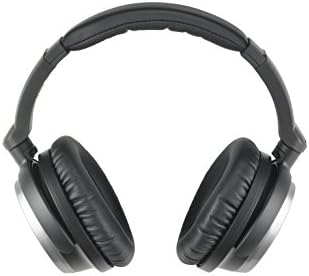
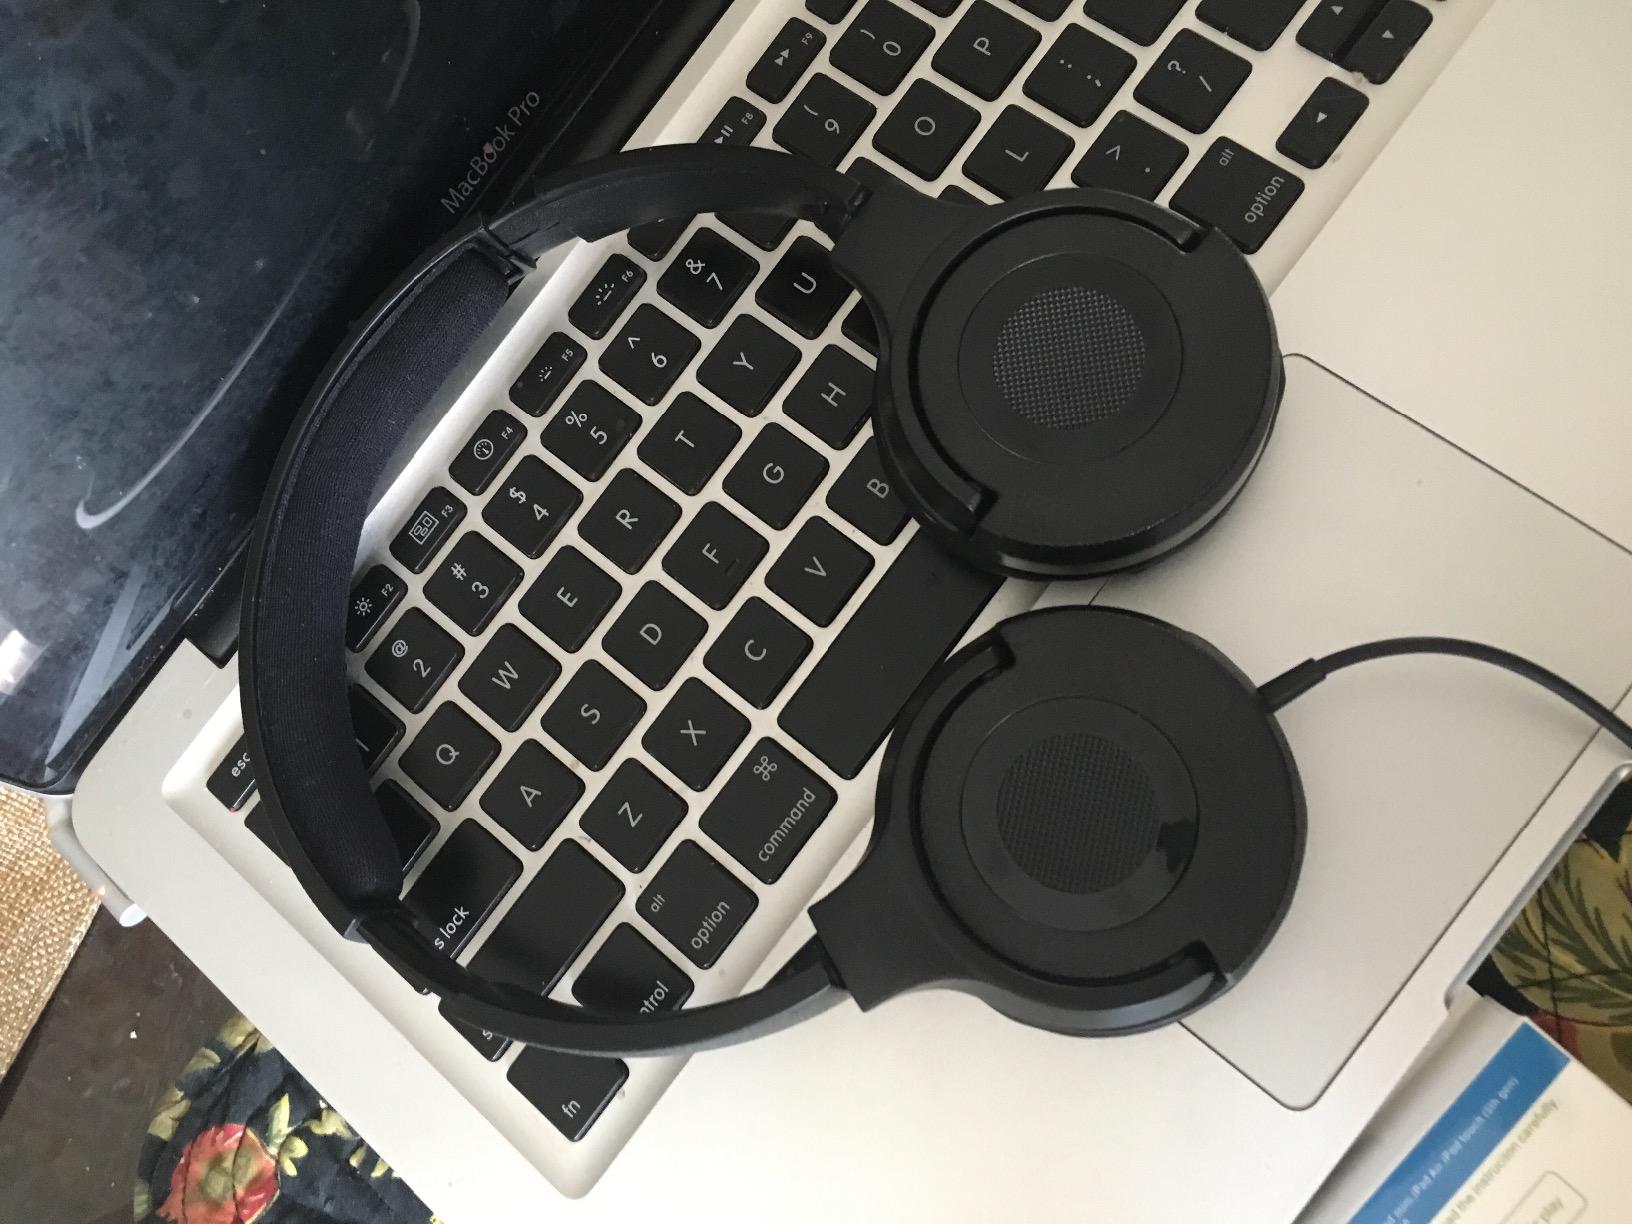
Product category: headphones
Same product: no